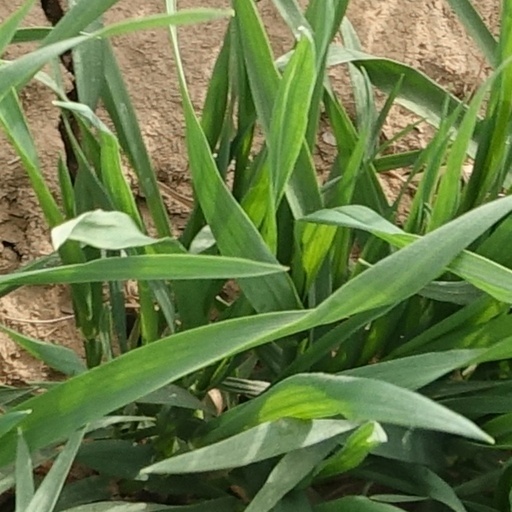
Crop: wheat